Halifax International Security Forum

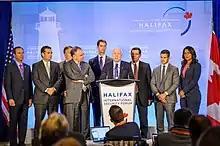
Senator John McCain speaks during a press conference held by the US congressional delegation at HISF 2014.

The Russo-Ukrainian war was a key issue at the 2014 Halifax International Security Forum. Canadian Minister of National Defence Rob Nicholson, who also held the forum's opening speech, in a panel discussion called on Russia to get out of Ukraine describing the situation there as "completely unacceptable". He emphasized the Canadian commitment to oppose the conflict and accused Russian President Vladimir Putin of ignorance. "It's certainly my hope and the hope of everyone that he does get the message", Nicholson declared. "We are not going to let up on this… Whether it takes five years or 50, the people of Ukraine deserve the freedom that they deserve, that they fought for", the minister promised. Nicholson's cabinet colleague, Justice Minister Peter MacKay, called it "telling" that none of the delegates from Russia were representing their government. In view of the Russo-Ukrainian war Estonian President Toomas Hendrik Ilves opposed Russian propaganda and warned that "many things that Europe often takes for granted are under threat today". Ilves also described the conflict's negative consequences for global nuclear disarmament as Ukraine in 1994 gave up its nuclear weapons in exchange of international security promises and "when it comes to guaranteeing their territorial integrity, nothing is done".